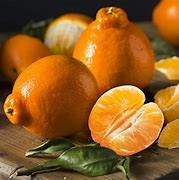
Label: mandarine